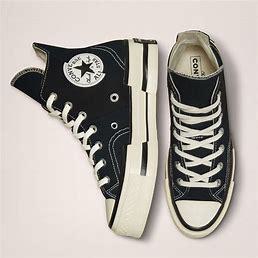
Brand: Converse
Model: Chuck 70 Hi Canvas